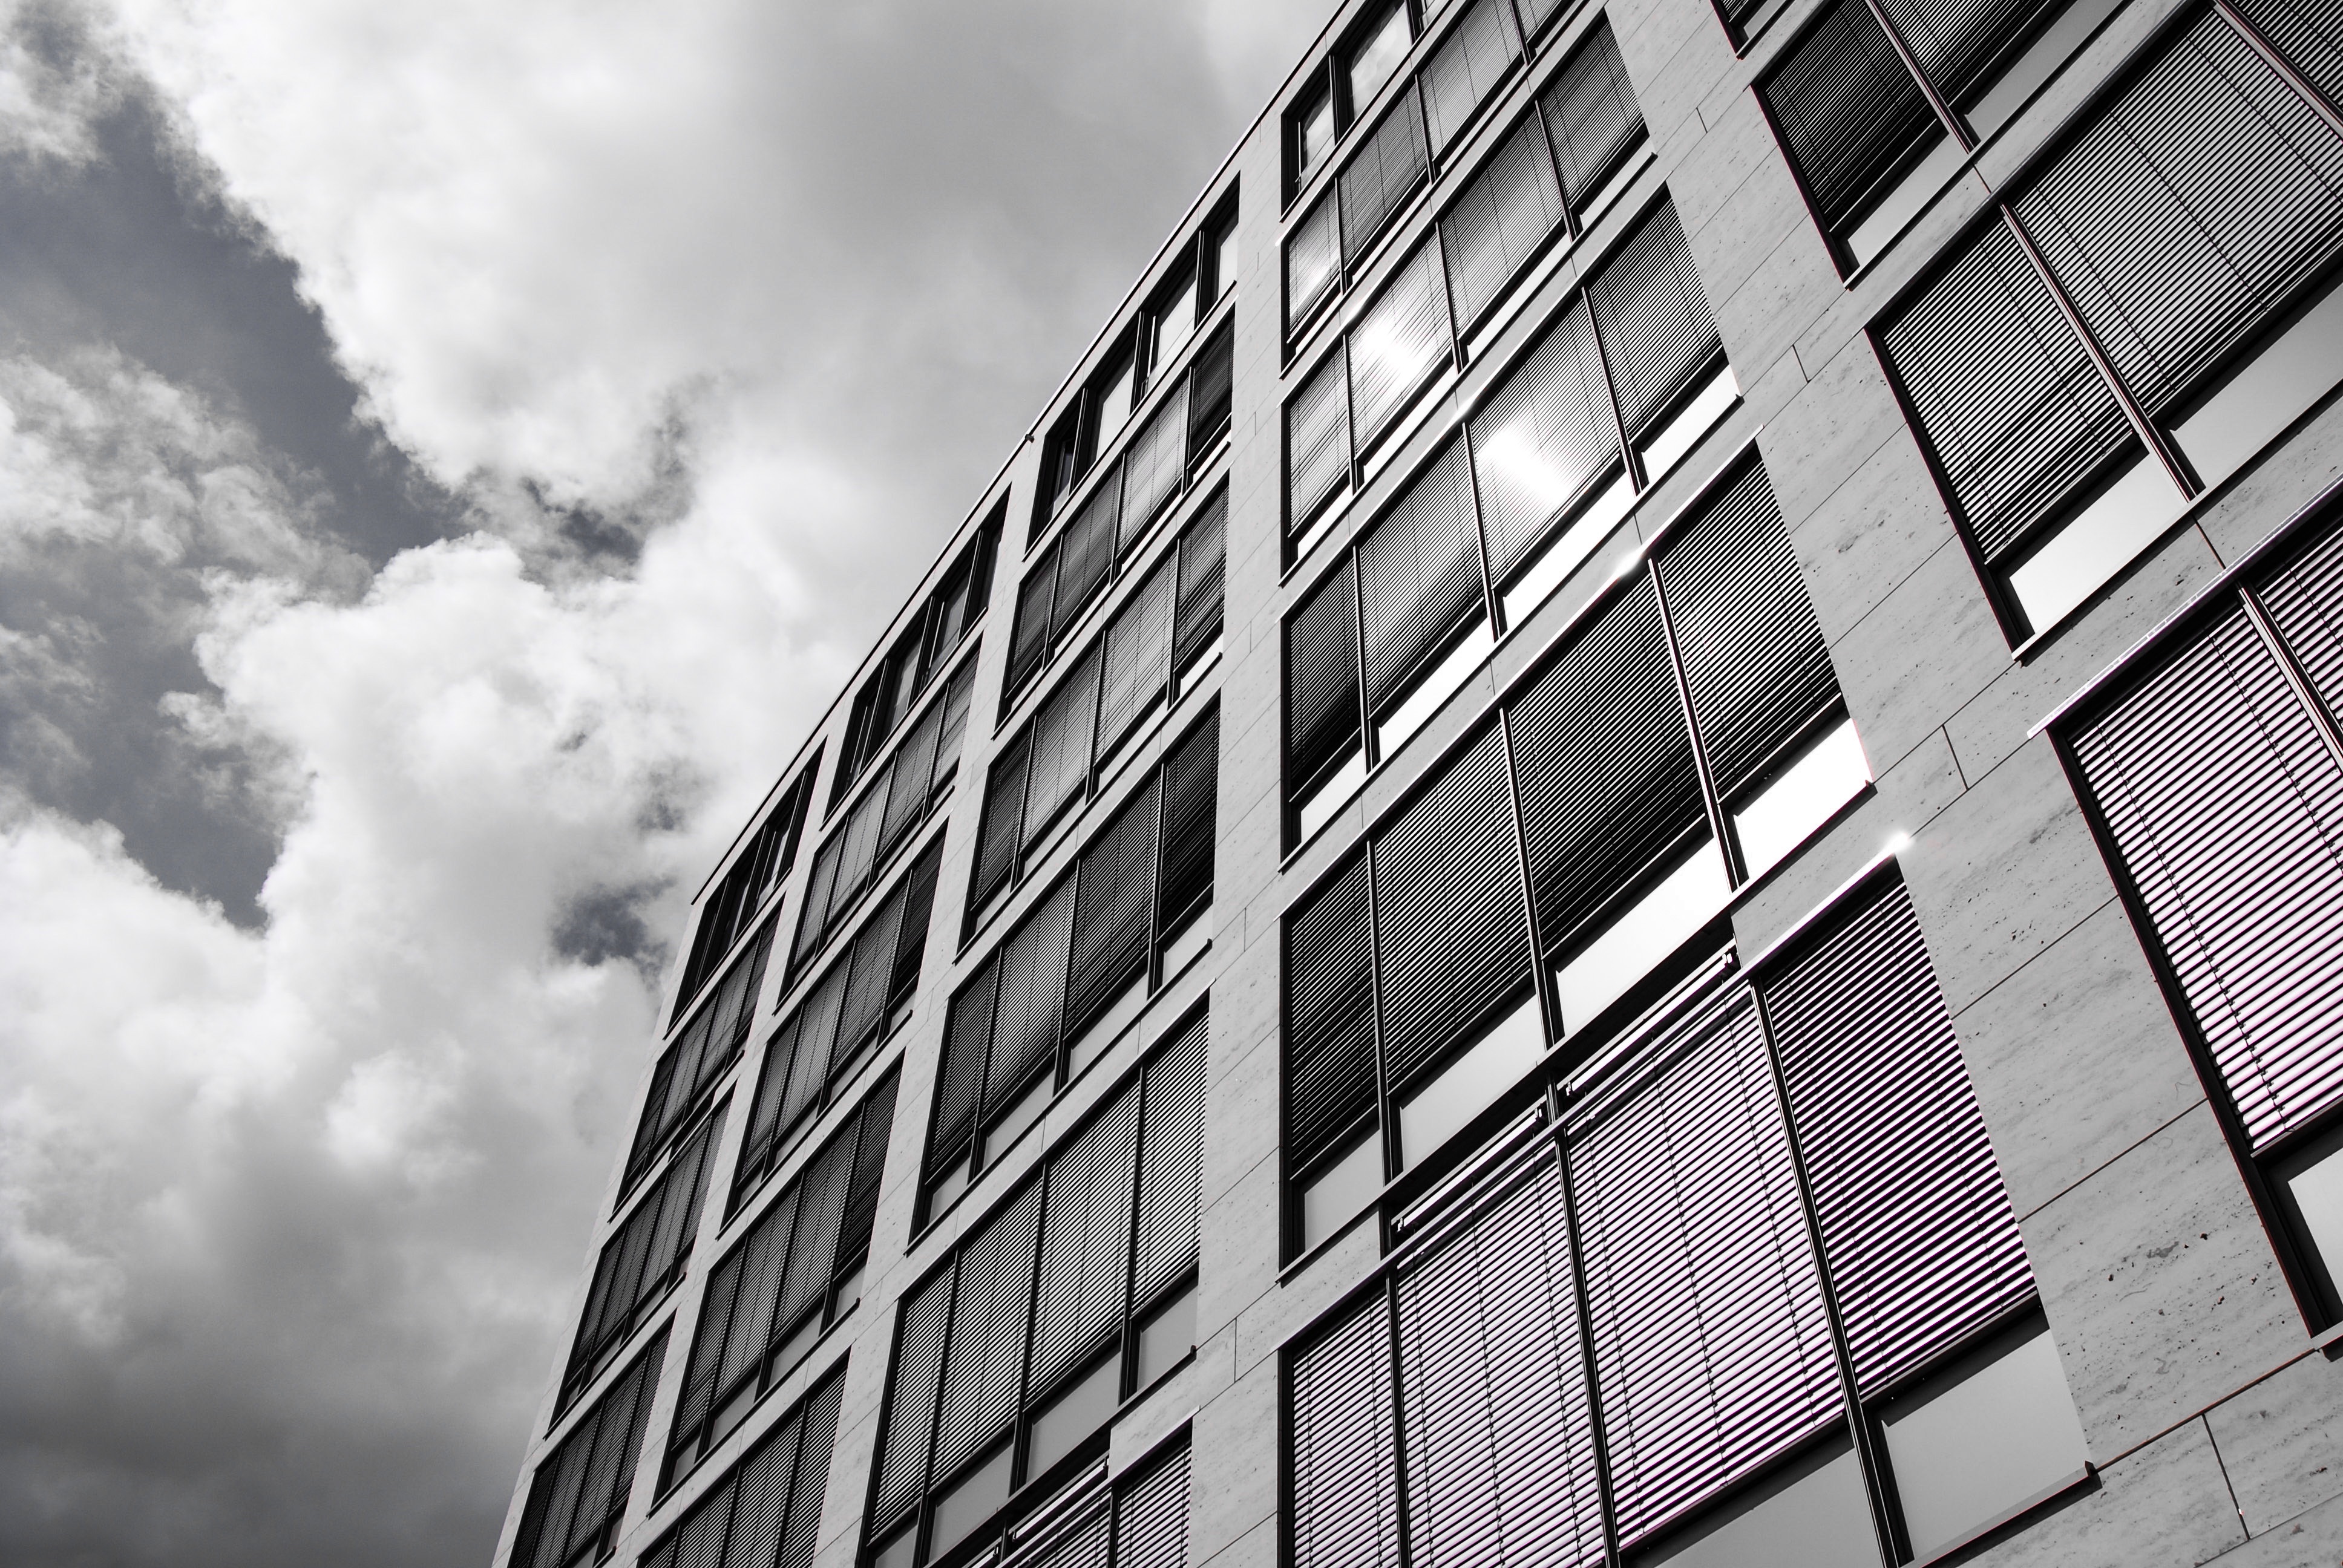
black and white, architecture, white, city, skyscraper, cityscape, line, facade, black, monochrome, tower block, symmetry, shape, metropolis, urban area, monochrome photography